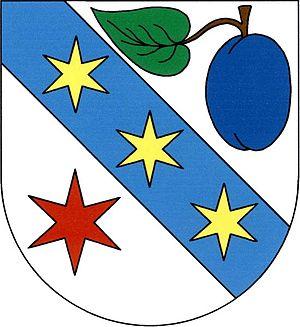
Dolany est une commune du district de Mělník, dans la région de Bohême-Centrale, en Tchéquie. Sa population s'élevait à 924 habitants en 2020.